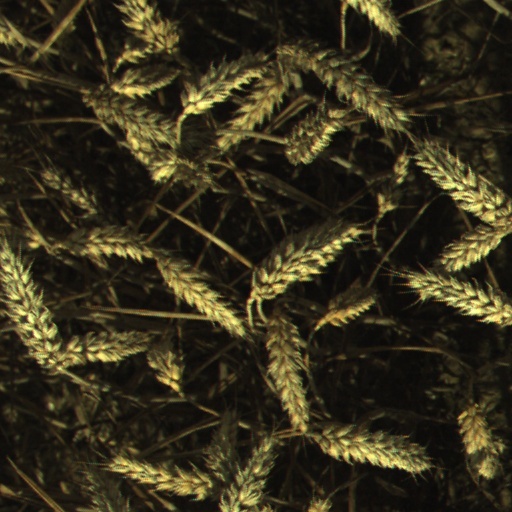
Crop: wheat